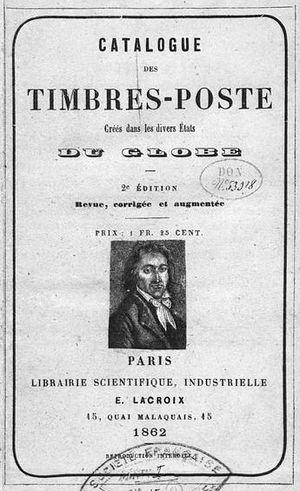
Alfred Potiquet, Catalogue des timbres-poste émis dans les différents pays du globe, 2e édition, mars 1862. Le catalogue Potiquet est le premier au monde. Sa première édition paraît le 21 décembre 1861. Il peut être consulté ici dans sa deuxième édition, parue en mars 1862, éditée par P. Lacroix. On remarquera la ""note de l'éditeur"" dénonçant deux parutions ""copiant le travail de M. Alfred Potiquet"". Ce catalogue n'est pas illustré et ne comporte pas de cotations.